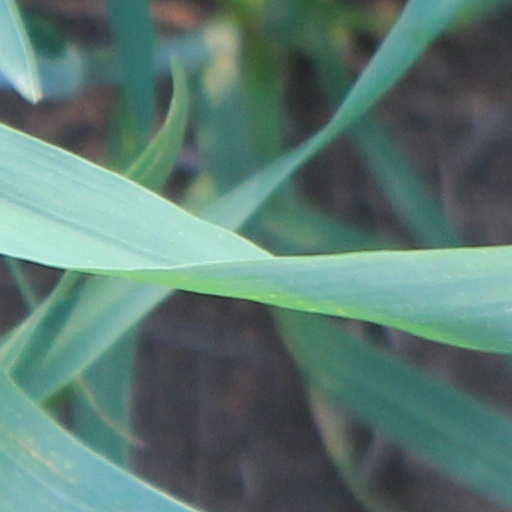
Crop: wheat